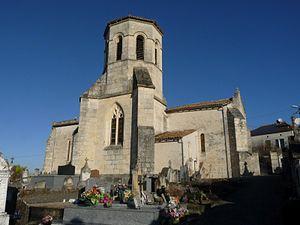
Eglise de Sousmoulins, Charente-Maritime, France
Les églises de la Charente-Maritime présentent une grande diversité, d'une commune à une autre, et se distinguent par des styles et des périodes de construction différentes. De nombreux édifices témoignent cependant de l'épanouissement, aux XIᵉ et XIIᵉ siècles d'une forme d'art roman spécifique, appelée art roman saintongeais, caractérisée par une simplicité des formes et un décor sculpté, souvent très riche.
Sousmoulins est une commune du sud-ouest de la France, située dans le département de la Charente-Maritime, en région Nouvelle-Aquitaine.